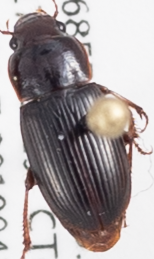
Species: Harpalus desertus
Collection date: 2019-04-17
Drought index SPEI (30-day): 0.272
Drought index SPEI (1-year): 1.22
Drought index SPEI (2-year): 0.54